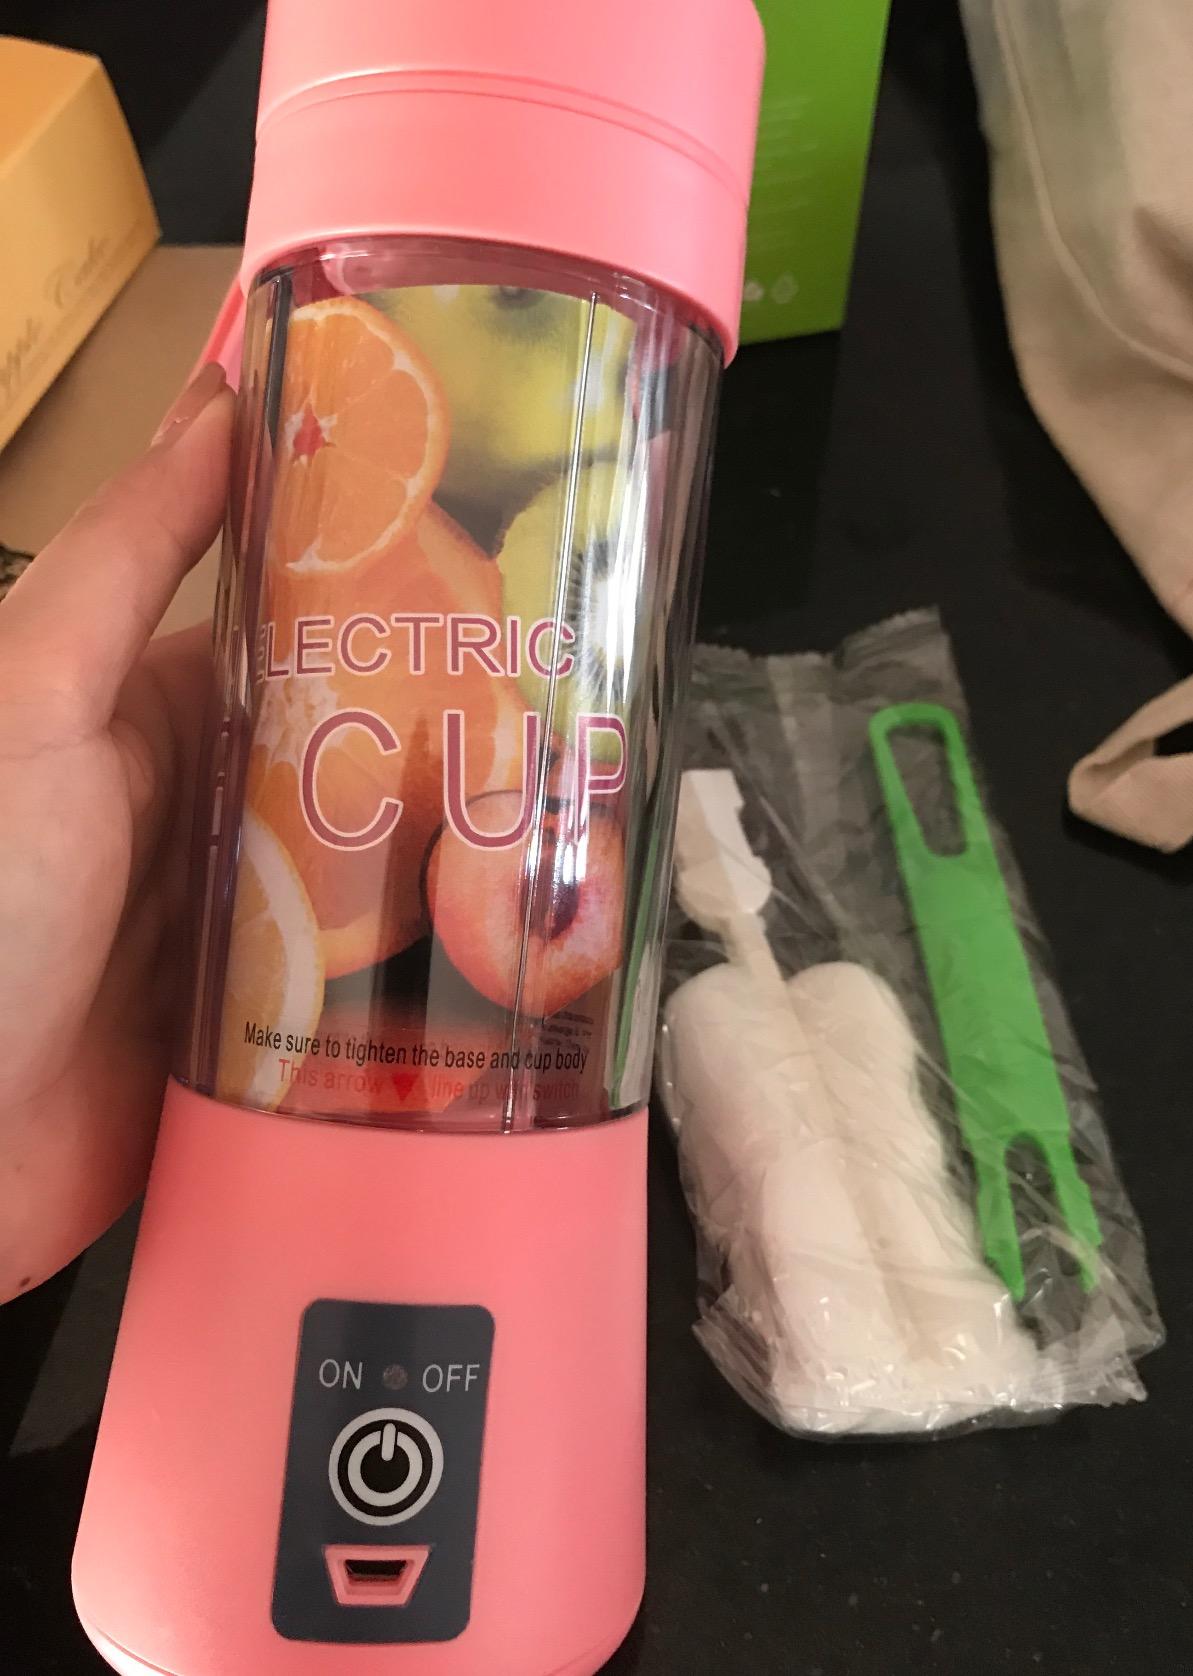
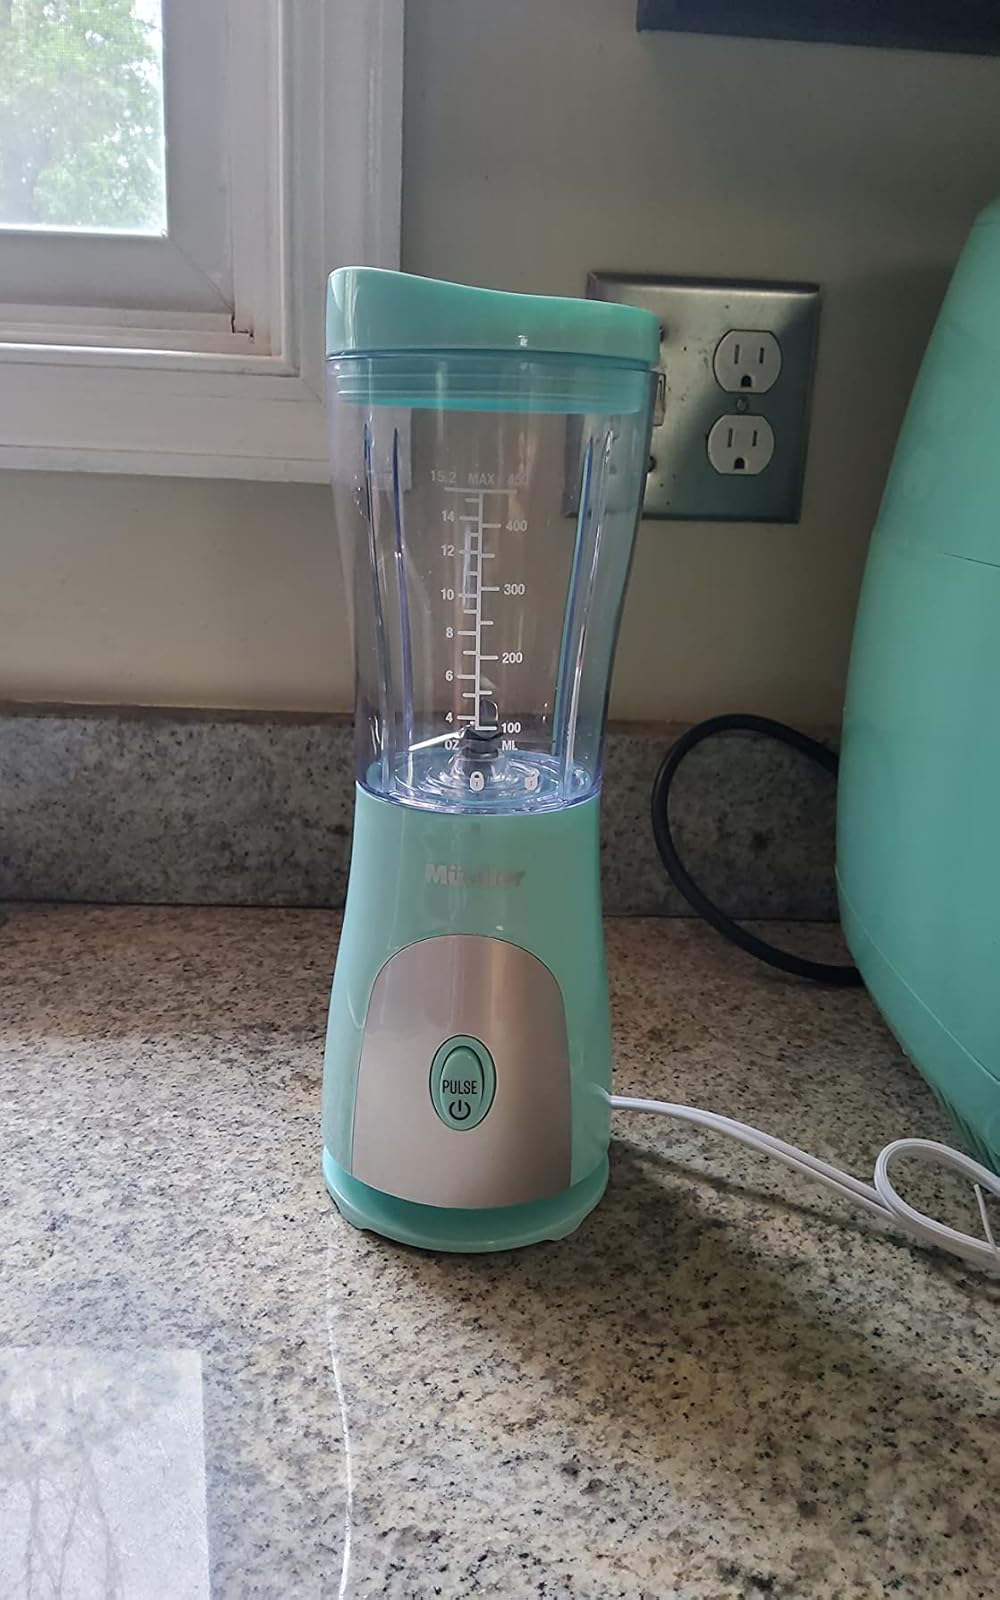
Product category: items_blender
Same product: no